Dante (TV series)

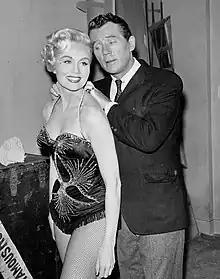
Howard Duff and Barbara English in "The Devil to Pay", 1961

Dante is an American adventure/drama television series. It starred Howard Duff, and was broadcast on Monday nights at 9:30 p.m. on NBC from October 3, 1960, through April 10, 1961.